William Shakespeare

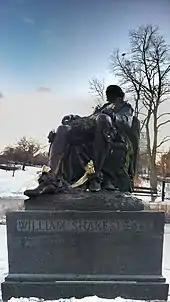
William Ordway Partridge's garlanded statue of William Shakespeare in Lincoln Park, Chicago, typical of many created in the 19th and early 20th centuries

In 1623 John Heminges and Henry Condell, two of Shakespeare's colleagues from the King's Men, published the First Folio, a collected edition of Shakespeare's plays. It contained 36 texts, including 18 printed for the first time. Most of the others had already appeared in quarto versions—flimsy books made from sheets of paper folded twice to make four leaves. No evidence suggests that Shakespeare approved these editions, which the First Folio describes as "stol'n and surreptitious copies".